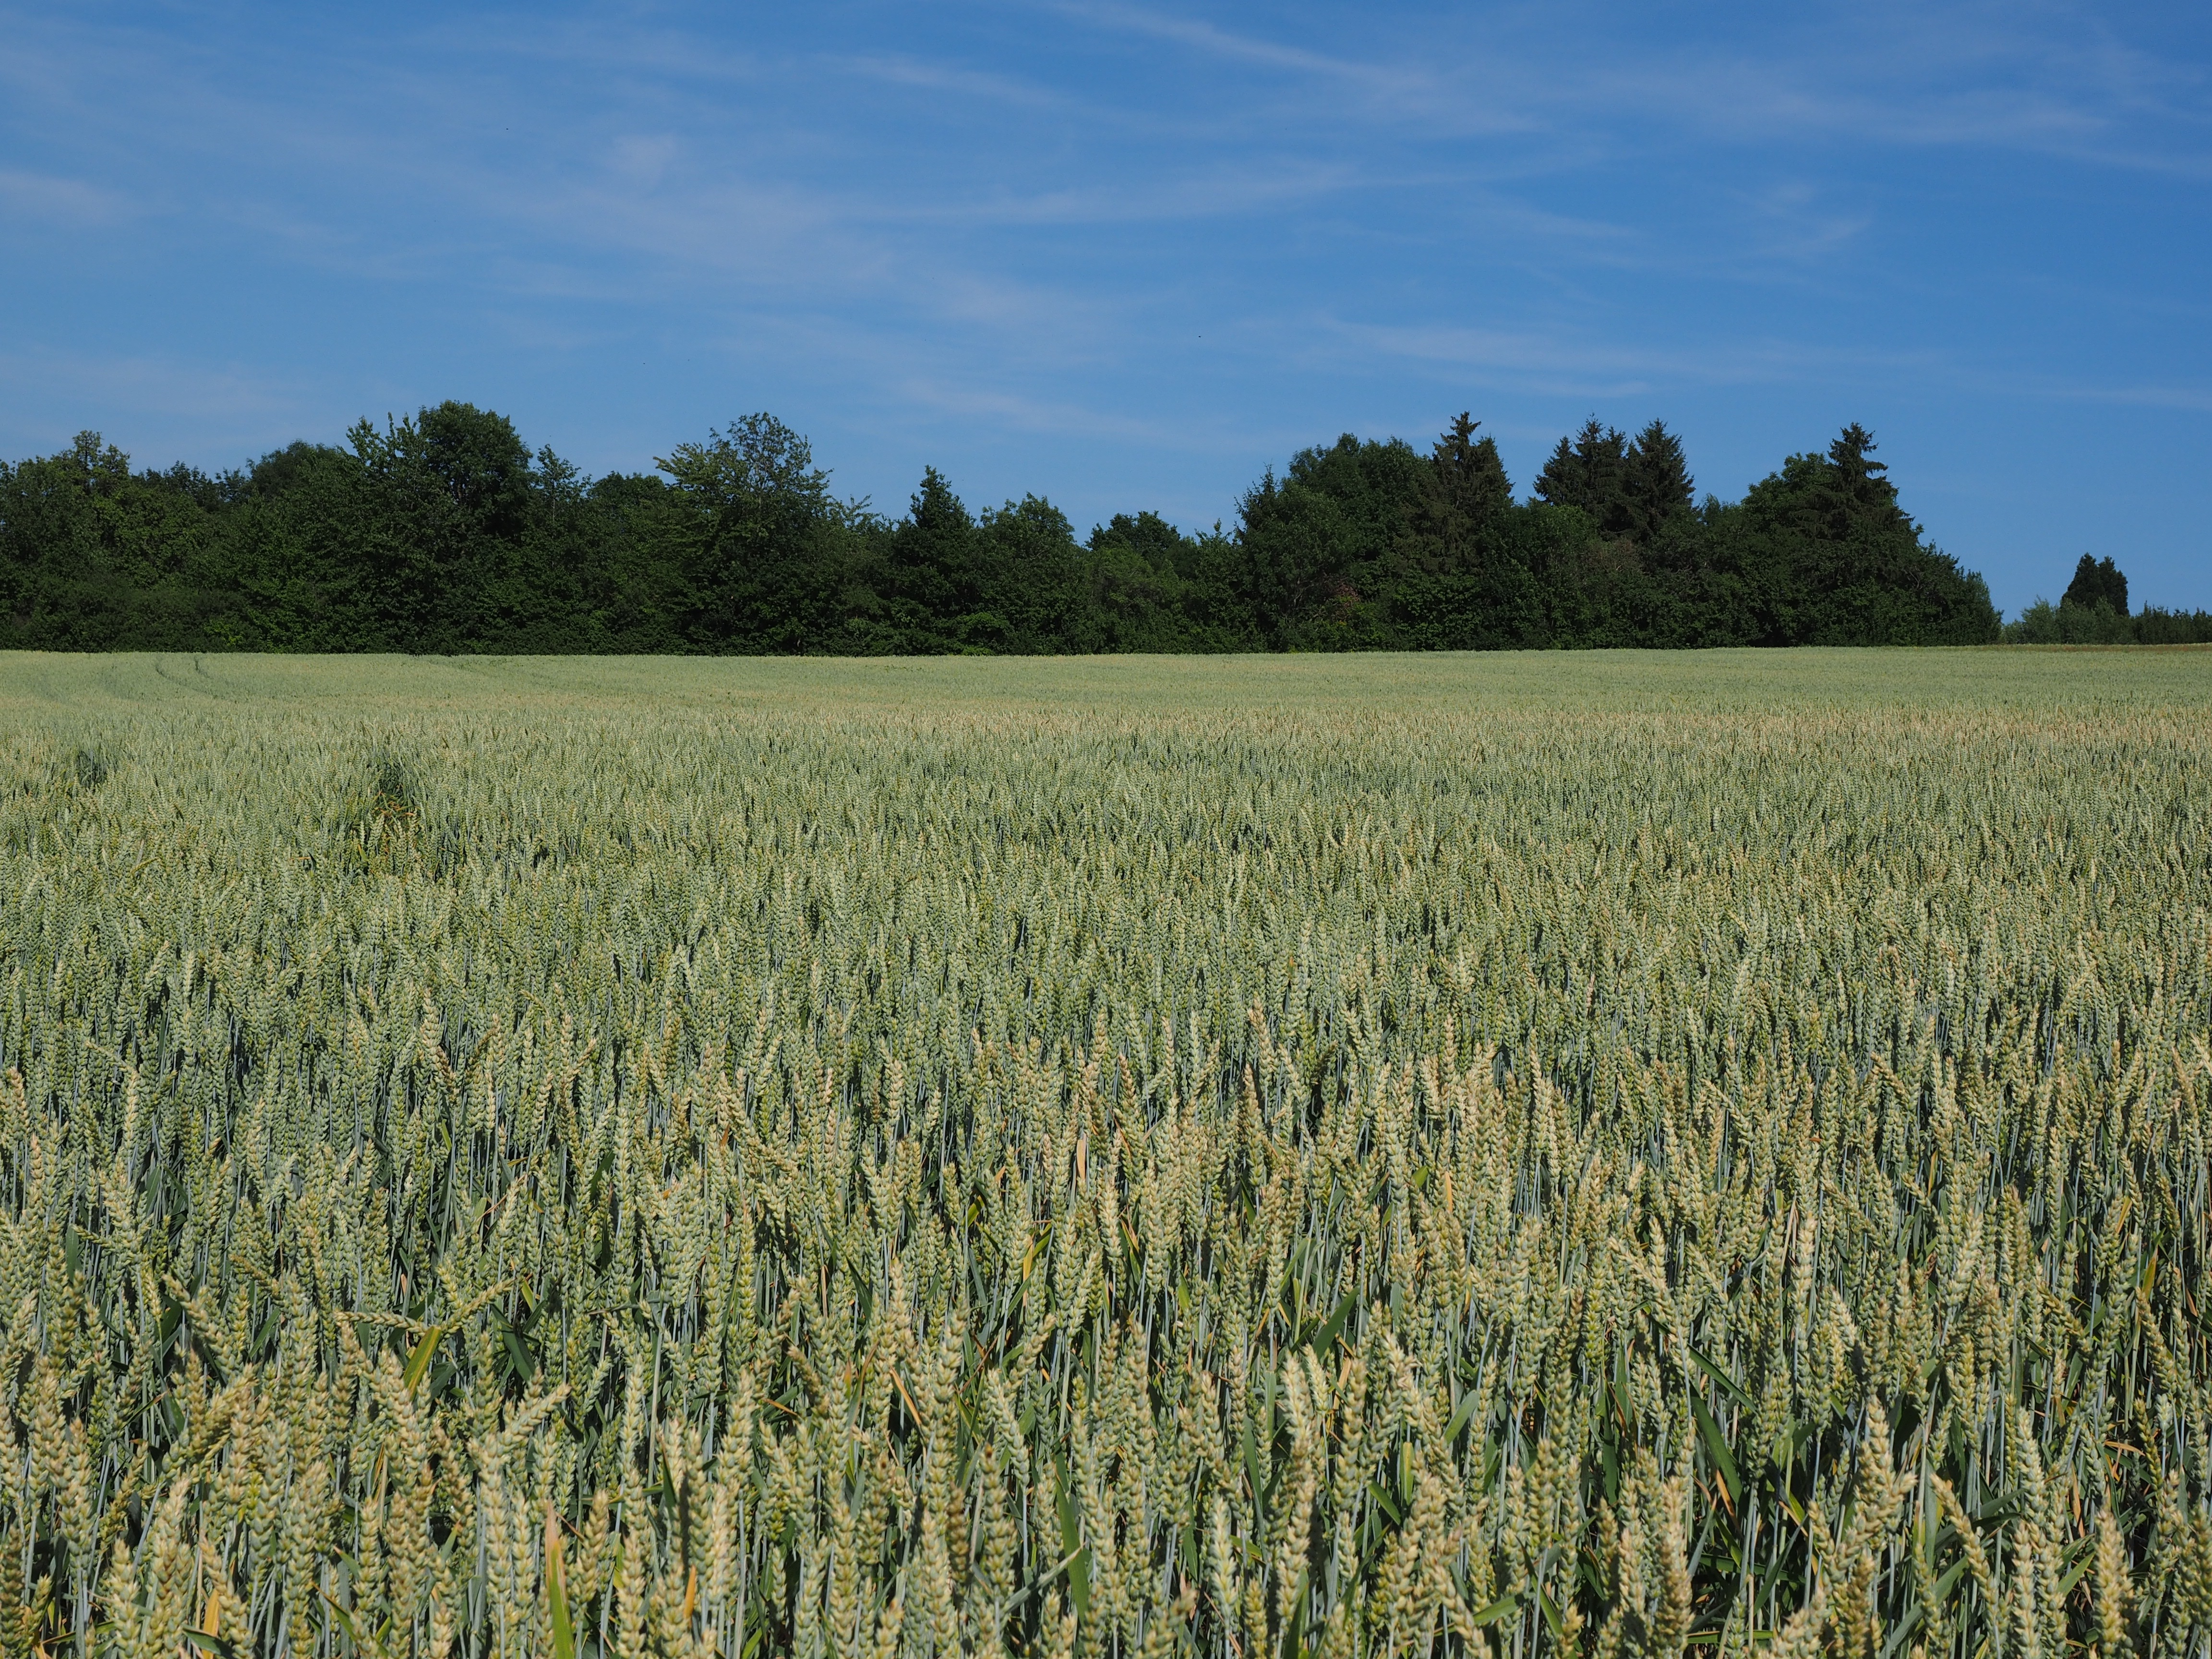
tree, grass, horizon, marsh, plant, field, meadow, wheat, grain, prairie, food, crop, pasture, ear, agriculture, plain, wheat field, grassland, wetland, cornfield, cereals, habitat, ecosystem, poaceae, licorice, steppe, rural area, flowering plant, triticum aestivum, natural environment, grass family, land plant, awnless, genus triticum l, common wheat, bread wheat, seed wheat